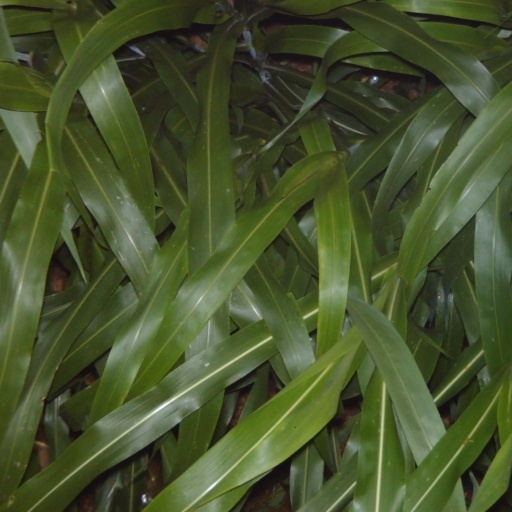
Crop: sorghum